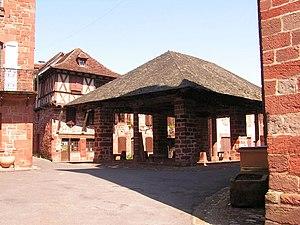
Cet article recense les monuments historiques de la Corrèze, en France.
Meyssac est une commune française située dans le département de la Corrèze en région Nouvelle-Aquitaine.
Cet article recense les sites naturels protégés en Corrèze, en France.